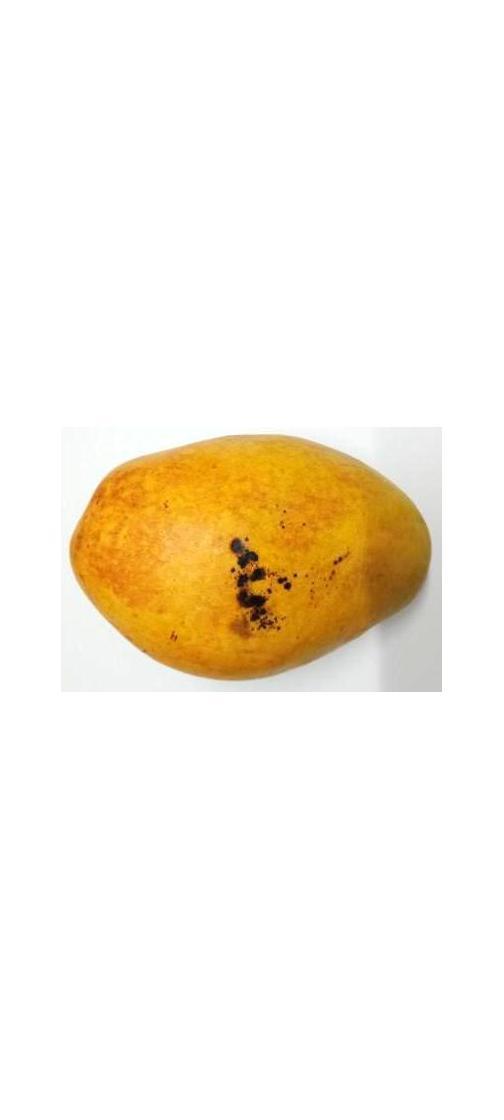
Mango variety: Bari-11